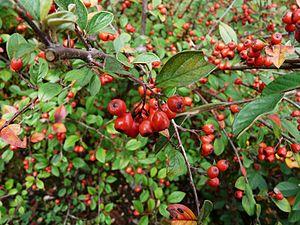
Baies de Cotonéaster de Franchet (Cotoneaster franchetii) à l'automne, Dordogne, France
Cotoneaster franchetii est une espèce de Cotoneaster originaire du Sud-ouest de la Chine, des provinces du Guizhou, du Sichuan, du Tibet, et du Yunnan, ainsi que des parties adjacentes du Nord-ouest de la Birmanie et de la Thaïlande.